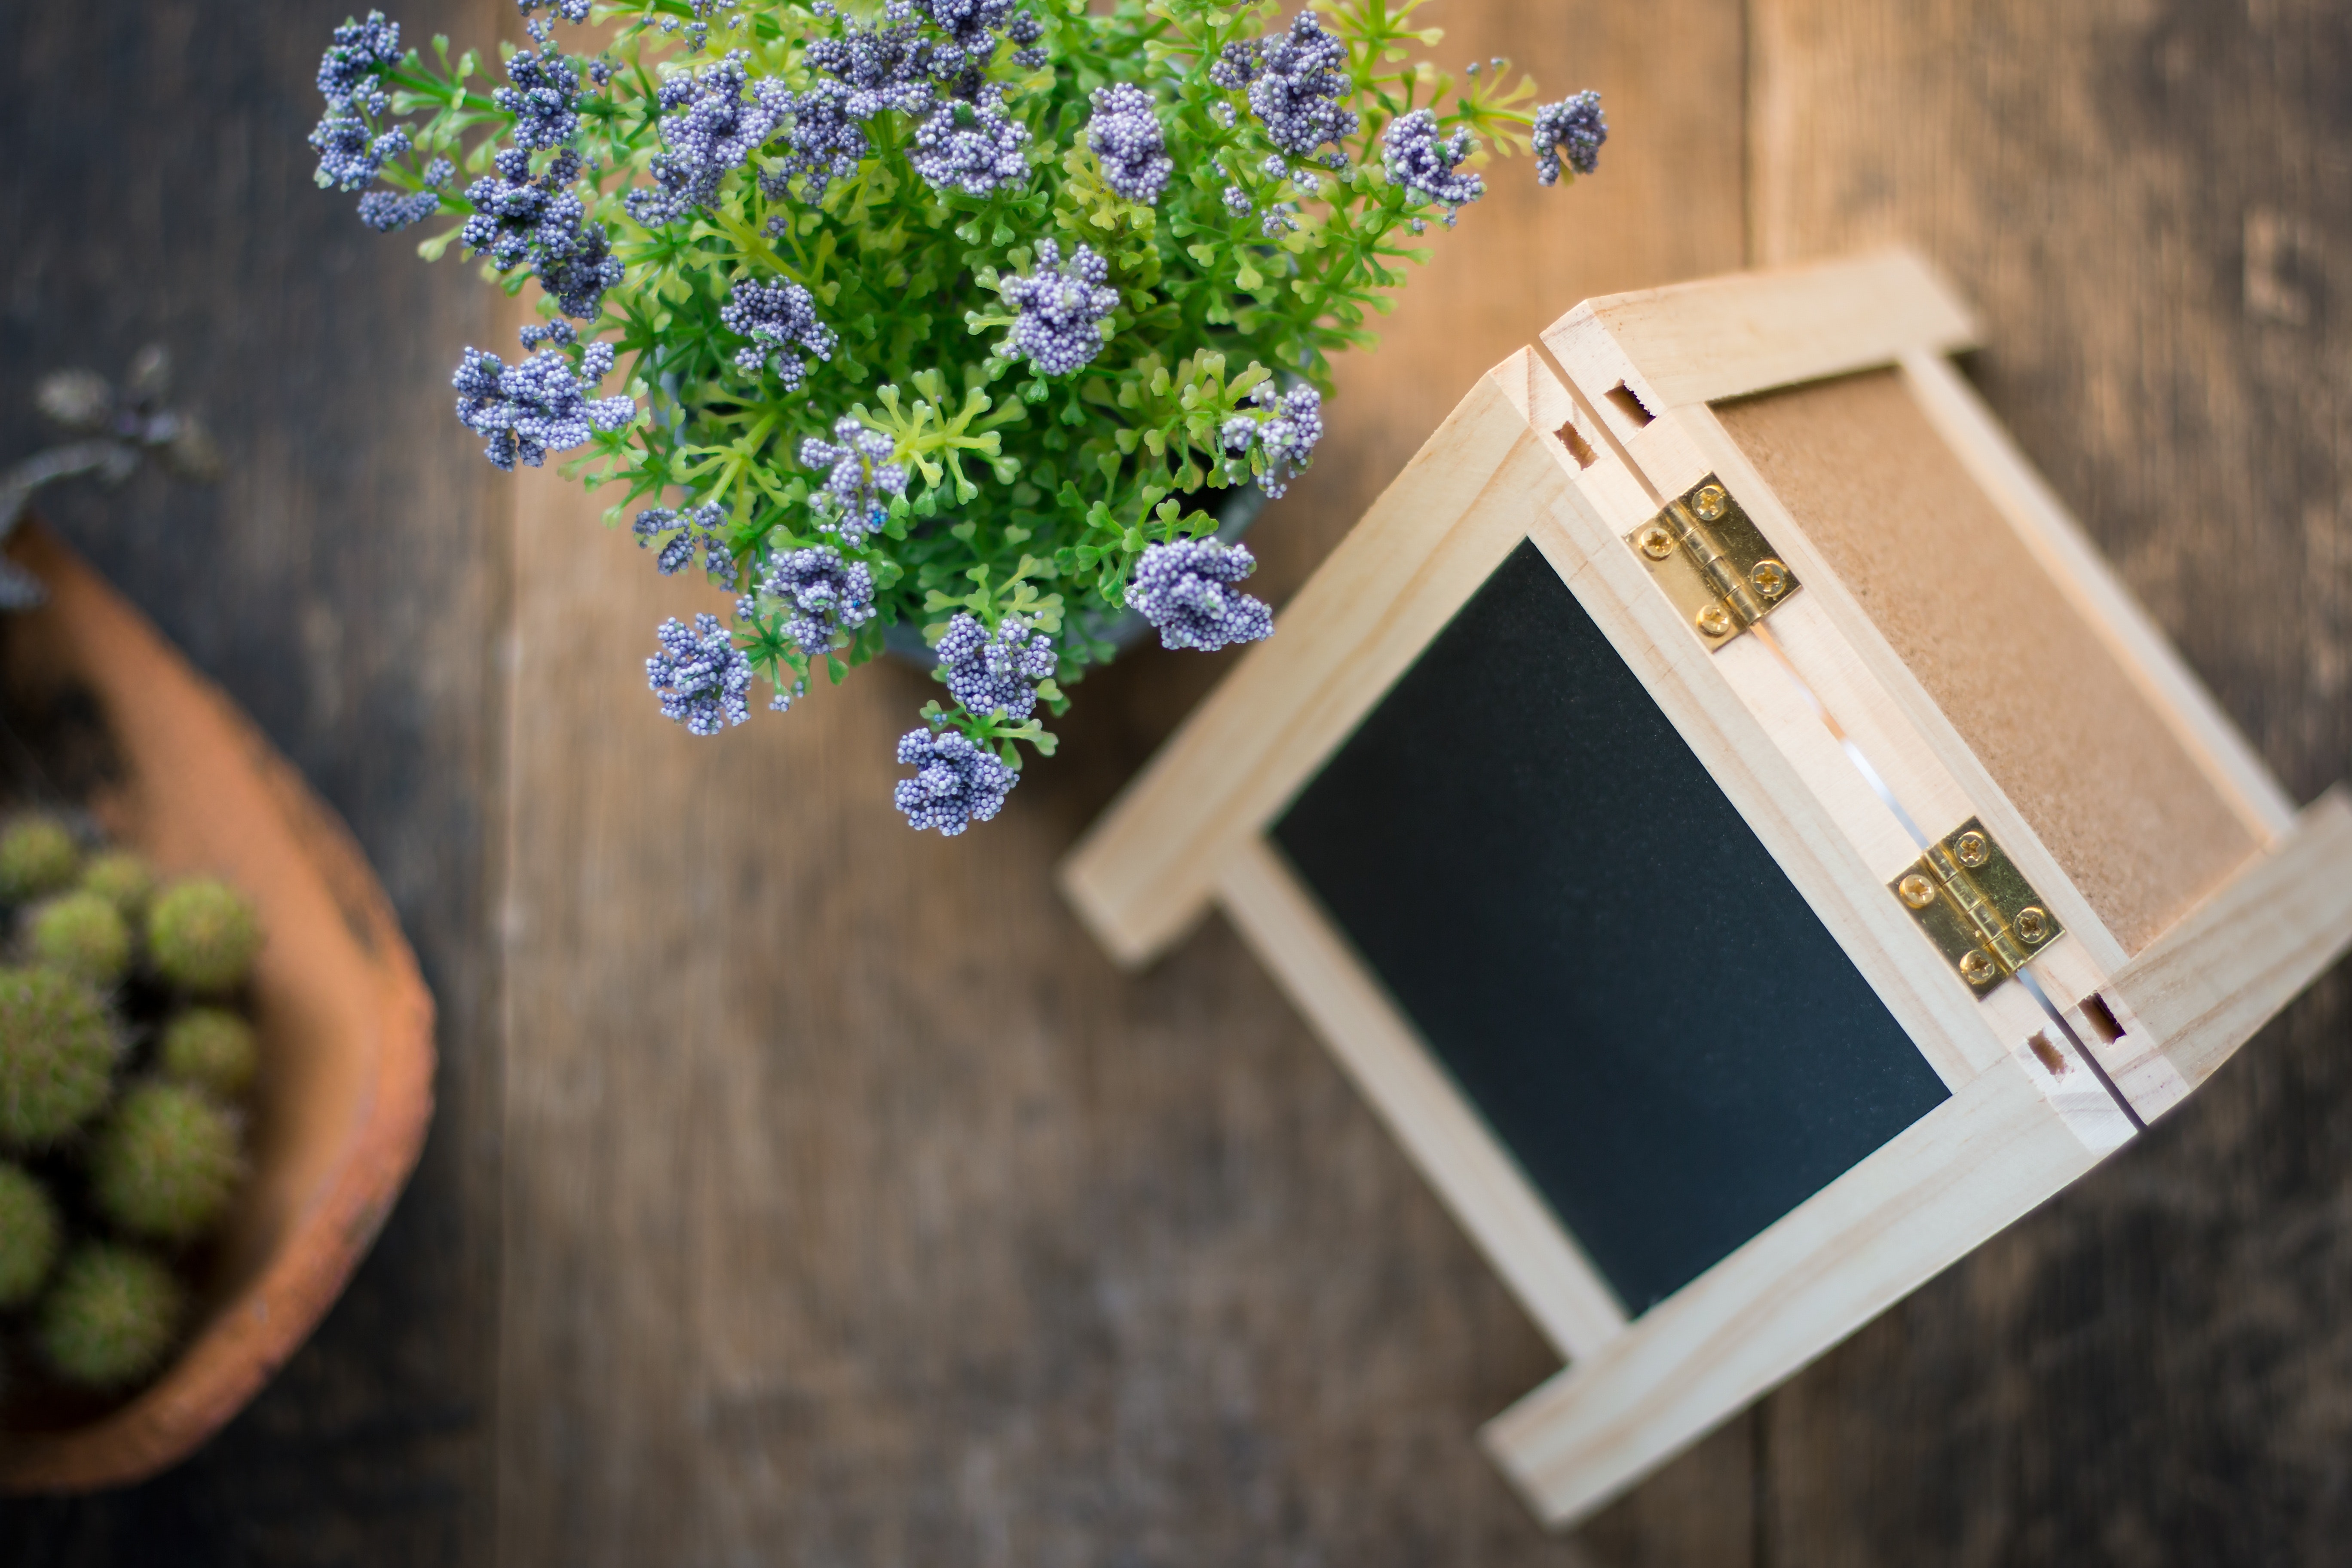
blue, flower, lavender, plant, flowerpot, wood, table, herb, borage family, still life photography, house, california lilac